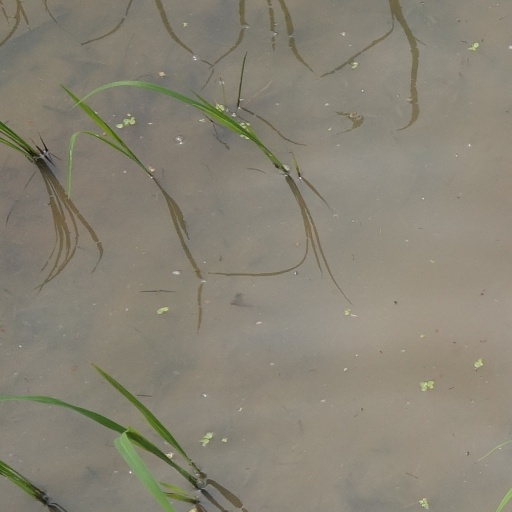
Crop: rice